Candyman (2010 film)

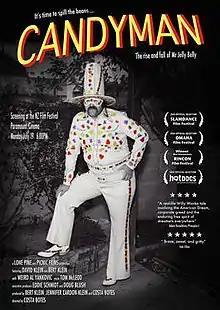

Candyman is a documentary film by director Costa Botes about the rise and fall of David Klein, the man who developed and was the original copyright owner of Jelly Belly jelly beans. Klein went on to adopt the title of Candyman in his Candyman Kitchens business once his non-compete clause was up following sale of the Jelly Belly copyright.